Dil Diyaan Gallaan

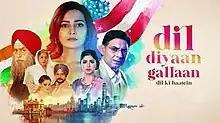

Dil Diyaan Gallaan also known as Dil Diyaan Gallaan – Dil Ki Baatein is an Indian television drama series that premiered from 12 December 2022 to 24 October 2023 on Sony SAB, and is digitally available on SonyLIV. Produced by Rashmi Sharma Telefilms, it starred Kaveri Priyam, Paras Arora and Devoleena Bhattacharjee.